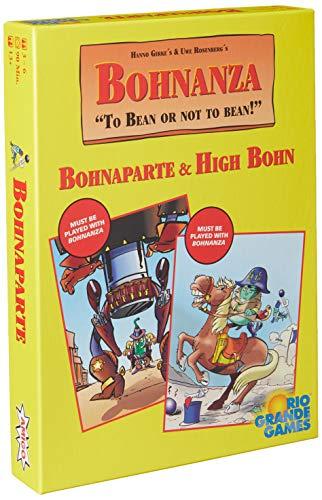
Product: Bohnanza: High Bohn Plus Bohnaparte Card Game
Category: Toys & Games | Games & Accessories | Card Games
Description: Requires Bohnanza to play.
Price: $10.44 $ 10 . 44
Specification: ProductDimensions:8x8x2inches|ItemWeight:1pounds|ShippingWeight:1pounds(Viewshippingratesandpolicies)|DomesticShipping:ItemcanbeshippedwithinU.S.|InternationalShipping:Thisitemisnoteligibleforinternationalshipping.LearnMore|ASIN:B00VWJDCIA|Itemmodelnumber:RIO512|Manufacturerrecommendedage:13-15years